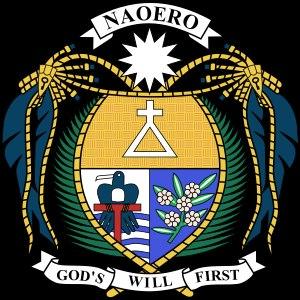
Les armoiries de Nauru ont été créées en 1968 à l'occasion de l'indépendance de Nauru et ont commencé à être utilisées dans le début des années 1970.